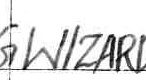
Label: Wizards